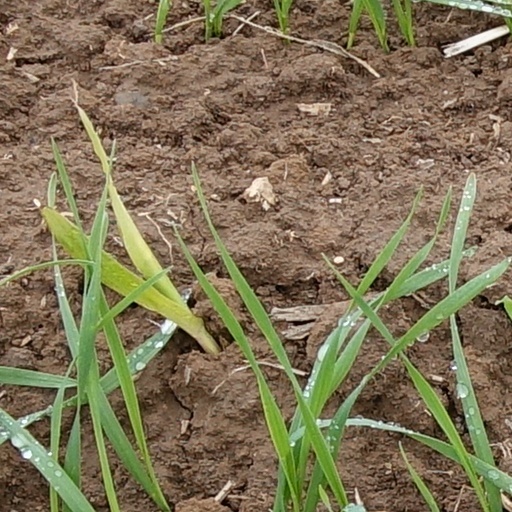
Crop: wheat